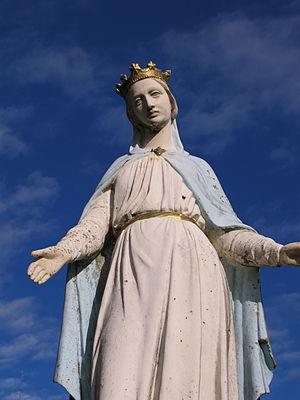
La Vierge aux abeilles, détail
Massiges est une commune française, située dans le département de la Marne en région Grand Est.